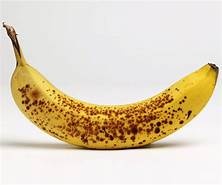
Label: banana